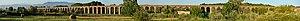
L'aqueduc de Lorenzo Nottolini près de Lucques, en Italie, construit de 1823 à 1851. Italiano: Acquedotto del Nottolini, Lucca, Italia, 1823-1851.
Lorenzo Nottolini est un architecte italien né à Segromigno in Piano, village dans la commune de Capannori, le 6 mai 1787, mort à Lucques le 12 septembre 1851.
L'Aqueduc de Nottolini est un aqueduc néoclassique historique se trouvant près de la ville de Lucques, en Toscane, en Italie. Au XIXᵉ siècle, la structure amenait de l'eau à Lucques des montagnes au sud de la ville par un tunnel de pierre supporté par plus de 400 arches, s'étendant sur plus de 3 kilomètres. L'aqueduc est maintenant interrompu par l'autoroute A11 de Florence à Pise.